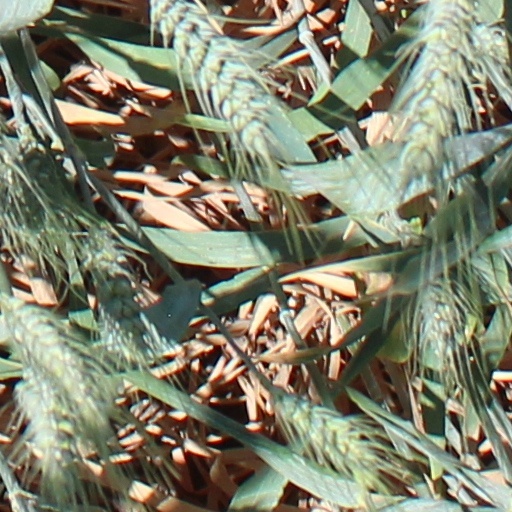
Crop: wheat